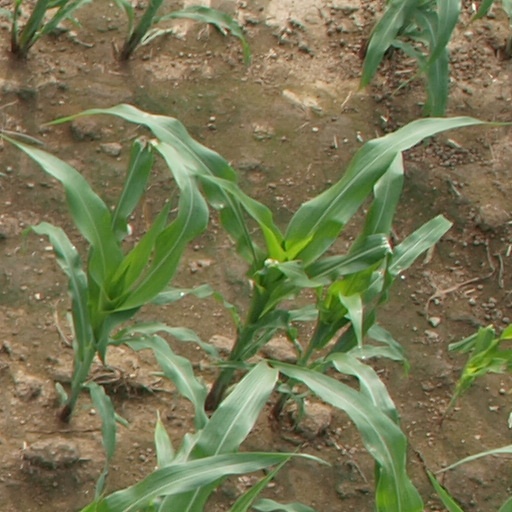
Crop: maize; corn